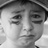
Emotion: sad